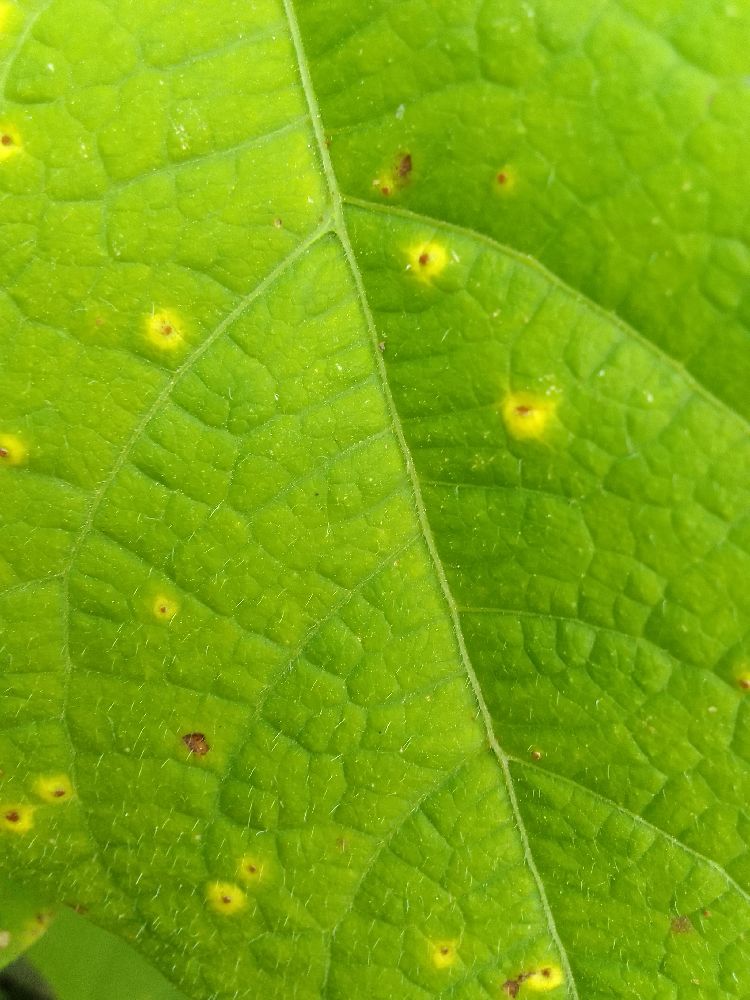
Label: rust